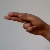
The image shows a hand gesture representing the letter 'H' in Indian Sign Language.